Gertrude C. Bussey

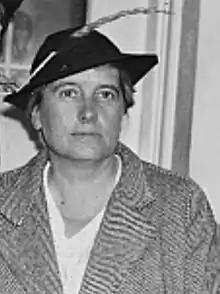
Gertrude Bussey (1936)

Gertrude Carman Bussey (January 13, 1888 in New York City – March 12, 1961) was an American academic philosopher and activist for women's rights, civil liberties, and peace.